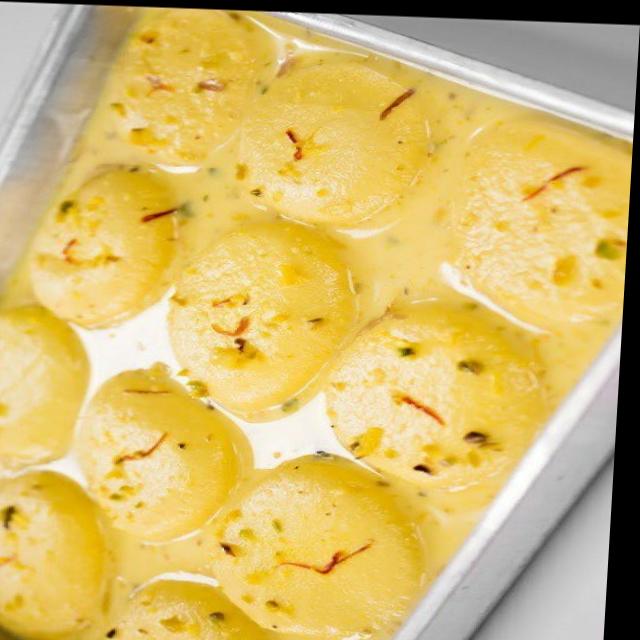
Dish: ras_malai